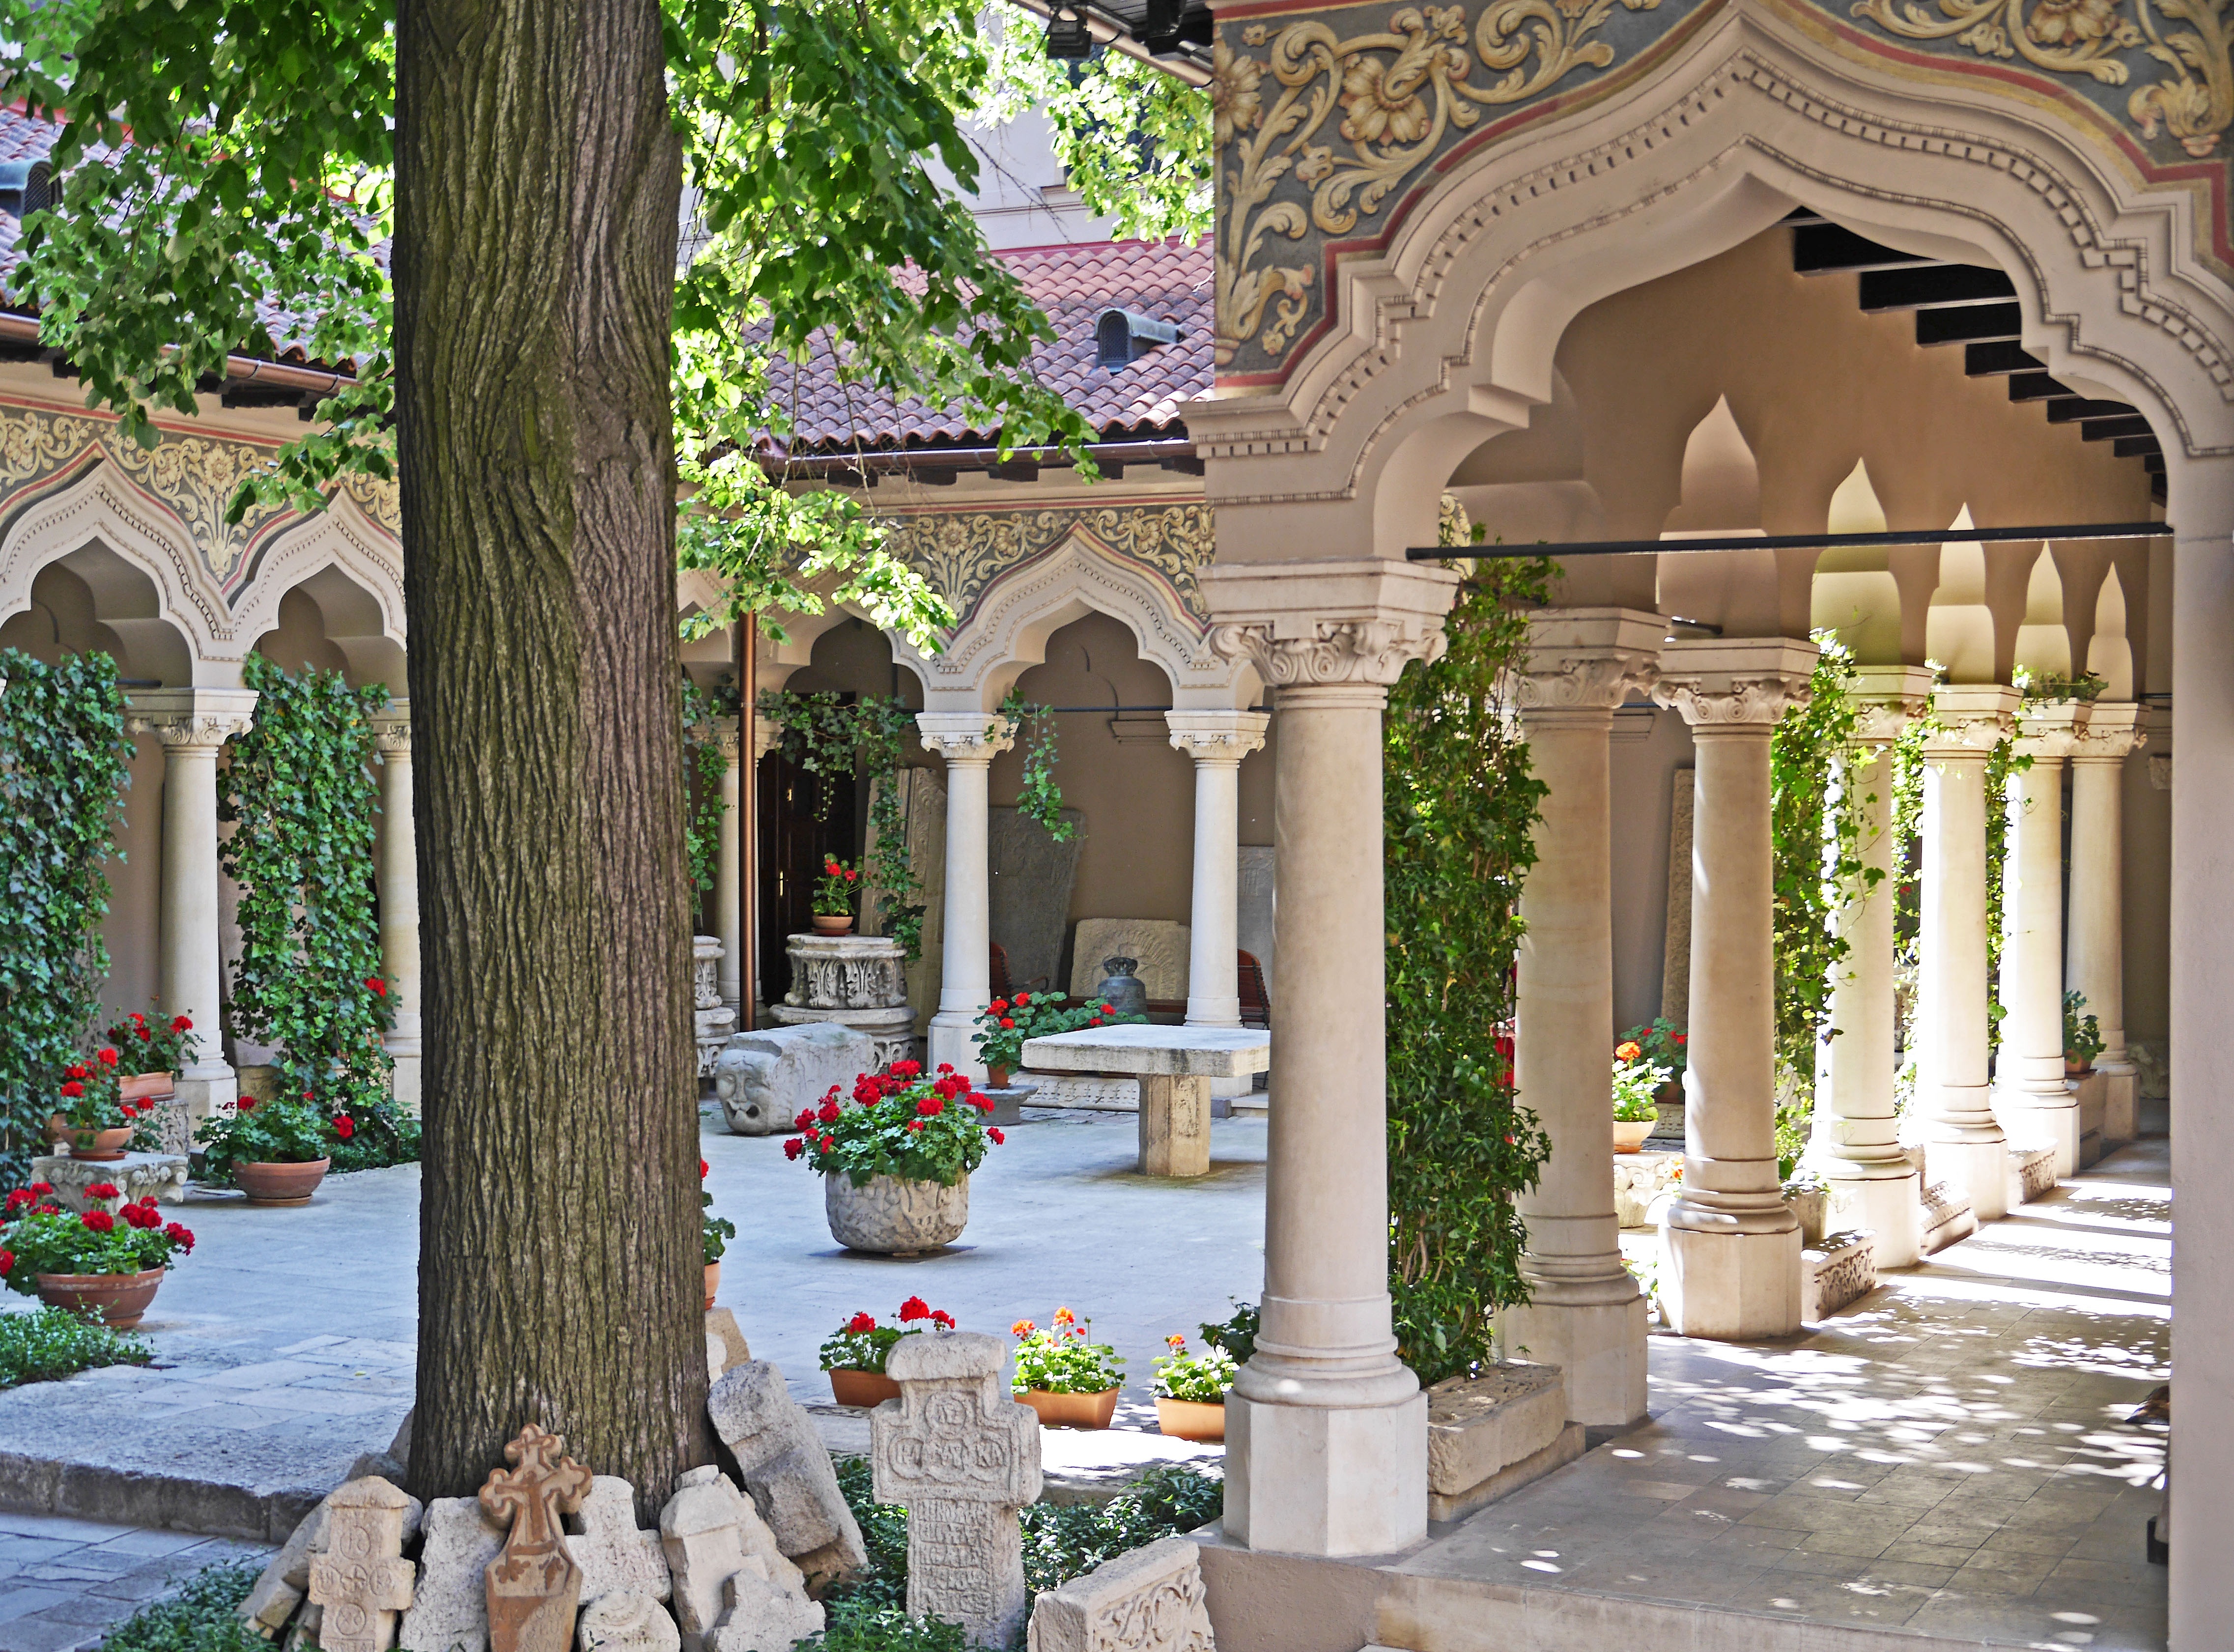
architecture, villa, mansion, flower, palace, home, arch, pillar, church, garden, places of interest, capital, courtyard, temple, swinging, monastery, shrine, estate, romania, bucharest, hacienda, moorish, pointed arches, romanian orthodox